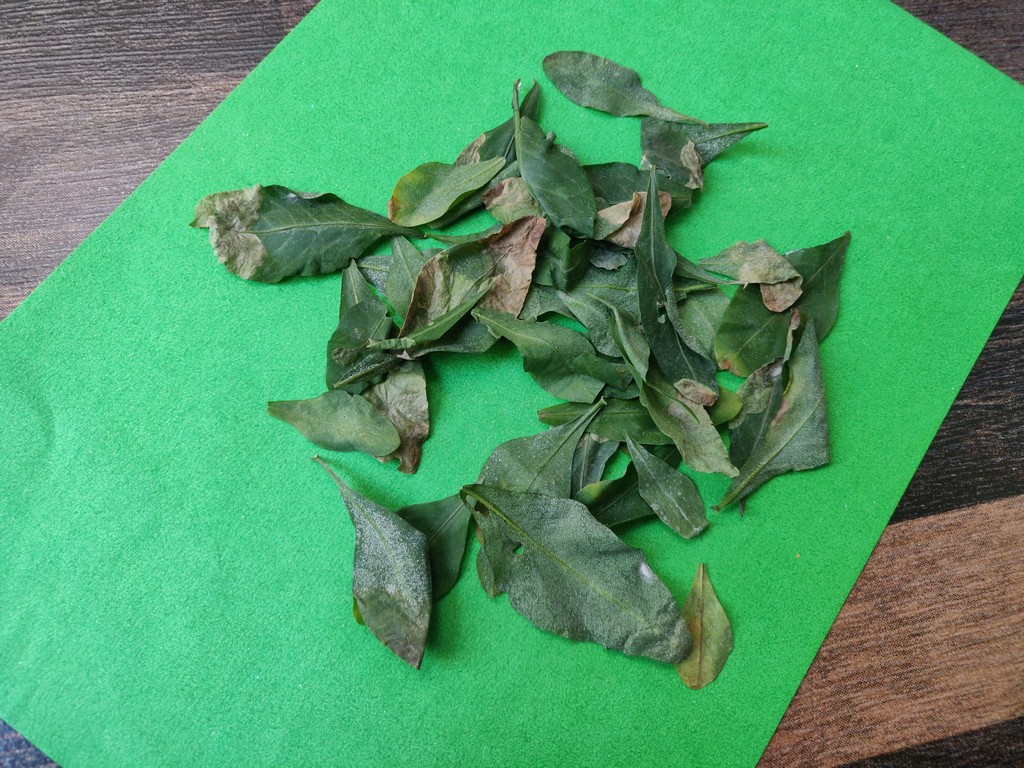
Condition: Unhealthy
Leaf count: multiple
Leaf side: unknown